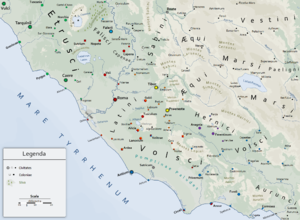
Carte du Latium au lendemain du sac de Rome vers 358. Voir fr:Guerre romano-hernique#Le contexte pour la légende complète de la carte.
La guerre entre Rome et les Herniques oppose la République romaine aux Herniques, un ancien peuple italique, vers 362-358 av. J.-C.
Les Herniques, Hernici en latin, sont une population italique du Latium antique.
Les raids gaulois en Italie font suite à l'installation des Celtes dans la plaine du Pô où ils repoussent les Étrusques et les Ombriens entre la deuxième partie du VIᵉ siècle av. J.-C. et les premières années du IVᵉ siècle av. J.-C. S'ensuivent un certain nombre de raids en Italie, notamment en Étrurie, tout au long du IVᵉ siècle av. J.-C., dont le premier est connu pour avoir mené au sac de Rome de 390 av. J.-C. par les Sénons de Brennos.